Mairie de Montrouge station

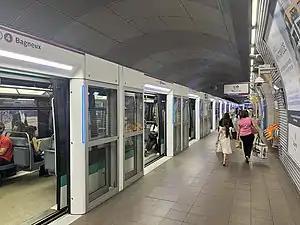
Mairie de Montrouge platforms with PCDs doors after the line extension to Bagneux

Mairie de Montrouge is a station of the Paris Métro on line 4 situated in Montrouge. Opened in 2013, it was the first new station of Line 4 in almost one hundred years. The station served as the southern terminus of Paris Métro Line 4 until January 2022, when the southward extension towards Bagneux opened as part of phase two.